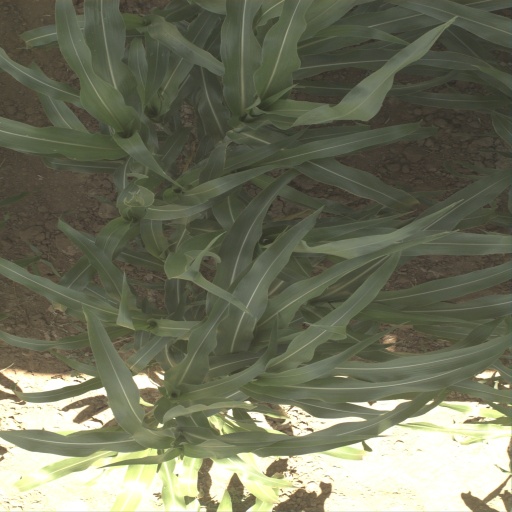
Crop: sorghum